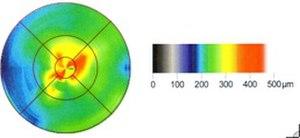
La rétine est l'organe sensible de la vision. D'origine diencéphalique, c'est une mince membrane pluri-stratifiée d'environ 0,5 mm d'épaisseur couvrant environ 75 % de la face interne du globe oculaire et intercalée entre l'humeur vitrée et l'épithélium pigmentaire sous-choroïdal. Sa partie sensible à la lumière se compose de photorécepteurs: environ 5 millions de cônes et ~120 millions de bâtonnets, qui captent les signaux lumineux et les transforment en signaux électro-chimiques. Elle se compose aussi de neurones qui à leur tour intègrent ces signaux chimiques en signaux électriques à l'origine de potentiels d'action mais aussi de cellules gliales. Ces potentiels d'action générés par les cellules ganglionnaires seront acheminés par les nerfs optiques vers l'encéphale par les corps géniculés latéraux. La rétine est vascularisée par l'artère et la veine dites centrales de la rétine.